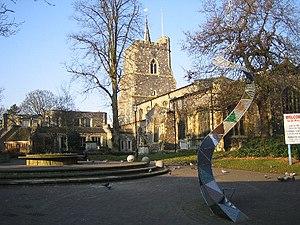
Watford est une ville d'Angleterre, située dans le Hertfordshire, à une trentaine de kilomètres au nord-ouest de Londres. Sa population était estimée à 79 300 habitants en 2005 et son agglomération à environ 120 000. Elle est située sur deux rivières, la Gade et la Colne.
Arthur Algernon Capell était un aristocrate anglais qui est devenu comte d'Essex en 1839.